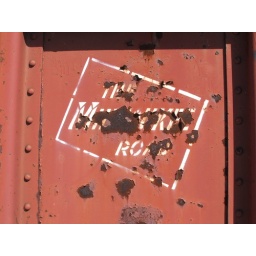
Old box car in Milwaukee's Menoninee Valley rail yard